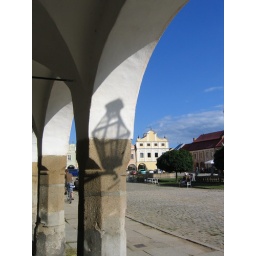
Reflection of a street lamp (requested by Jana)